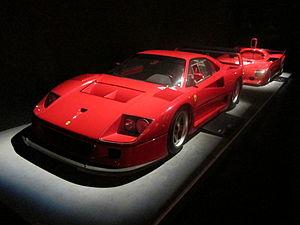
La Ferrari F40 est une supercar GT et de compétition, du constructeur automobile italien Ferrari. Produite entre 1987 et 1992, pour fêter les quarante ans de la marque, elle succède à la Ferrari 288 GTO. Ultime création du Commendatore Enzo Ferrari, elle est au moment de sa sortie, la voiture la plus rapide, la plus puissante et la plus chère de l'histoire de l'automobile.